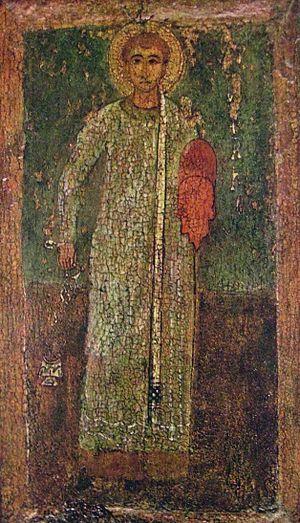
Les Collections de peinture du musée de l'Ermitage